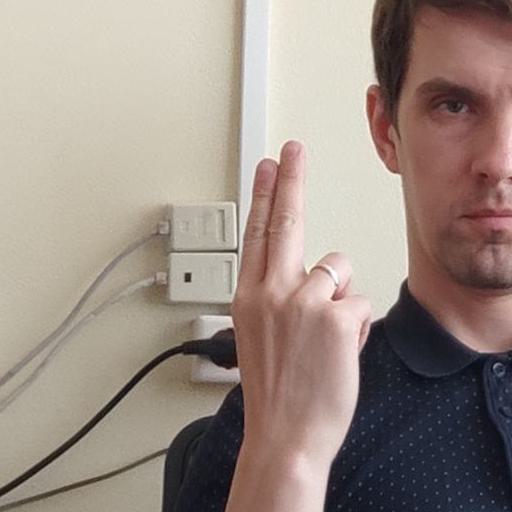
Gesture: two_up_inverted